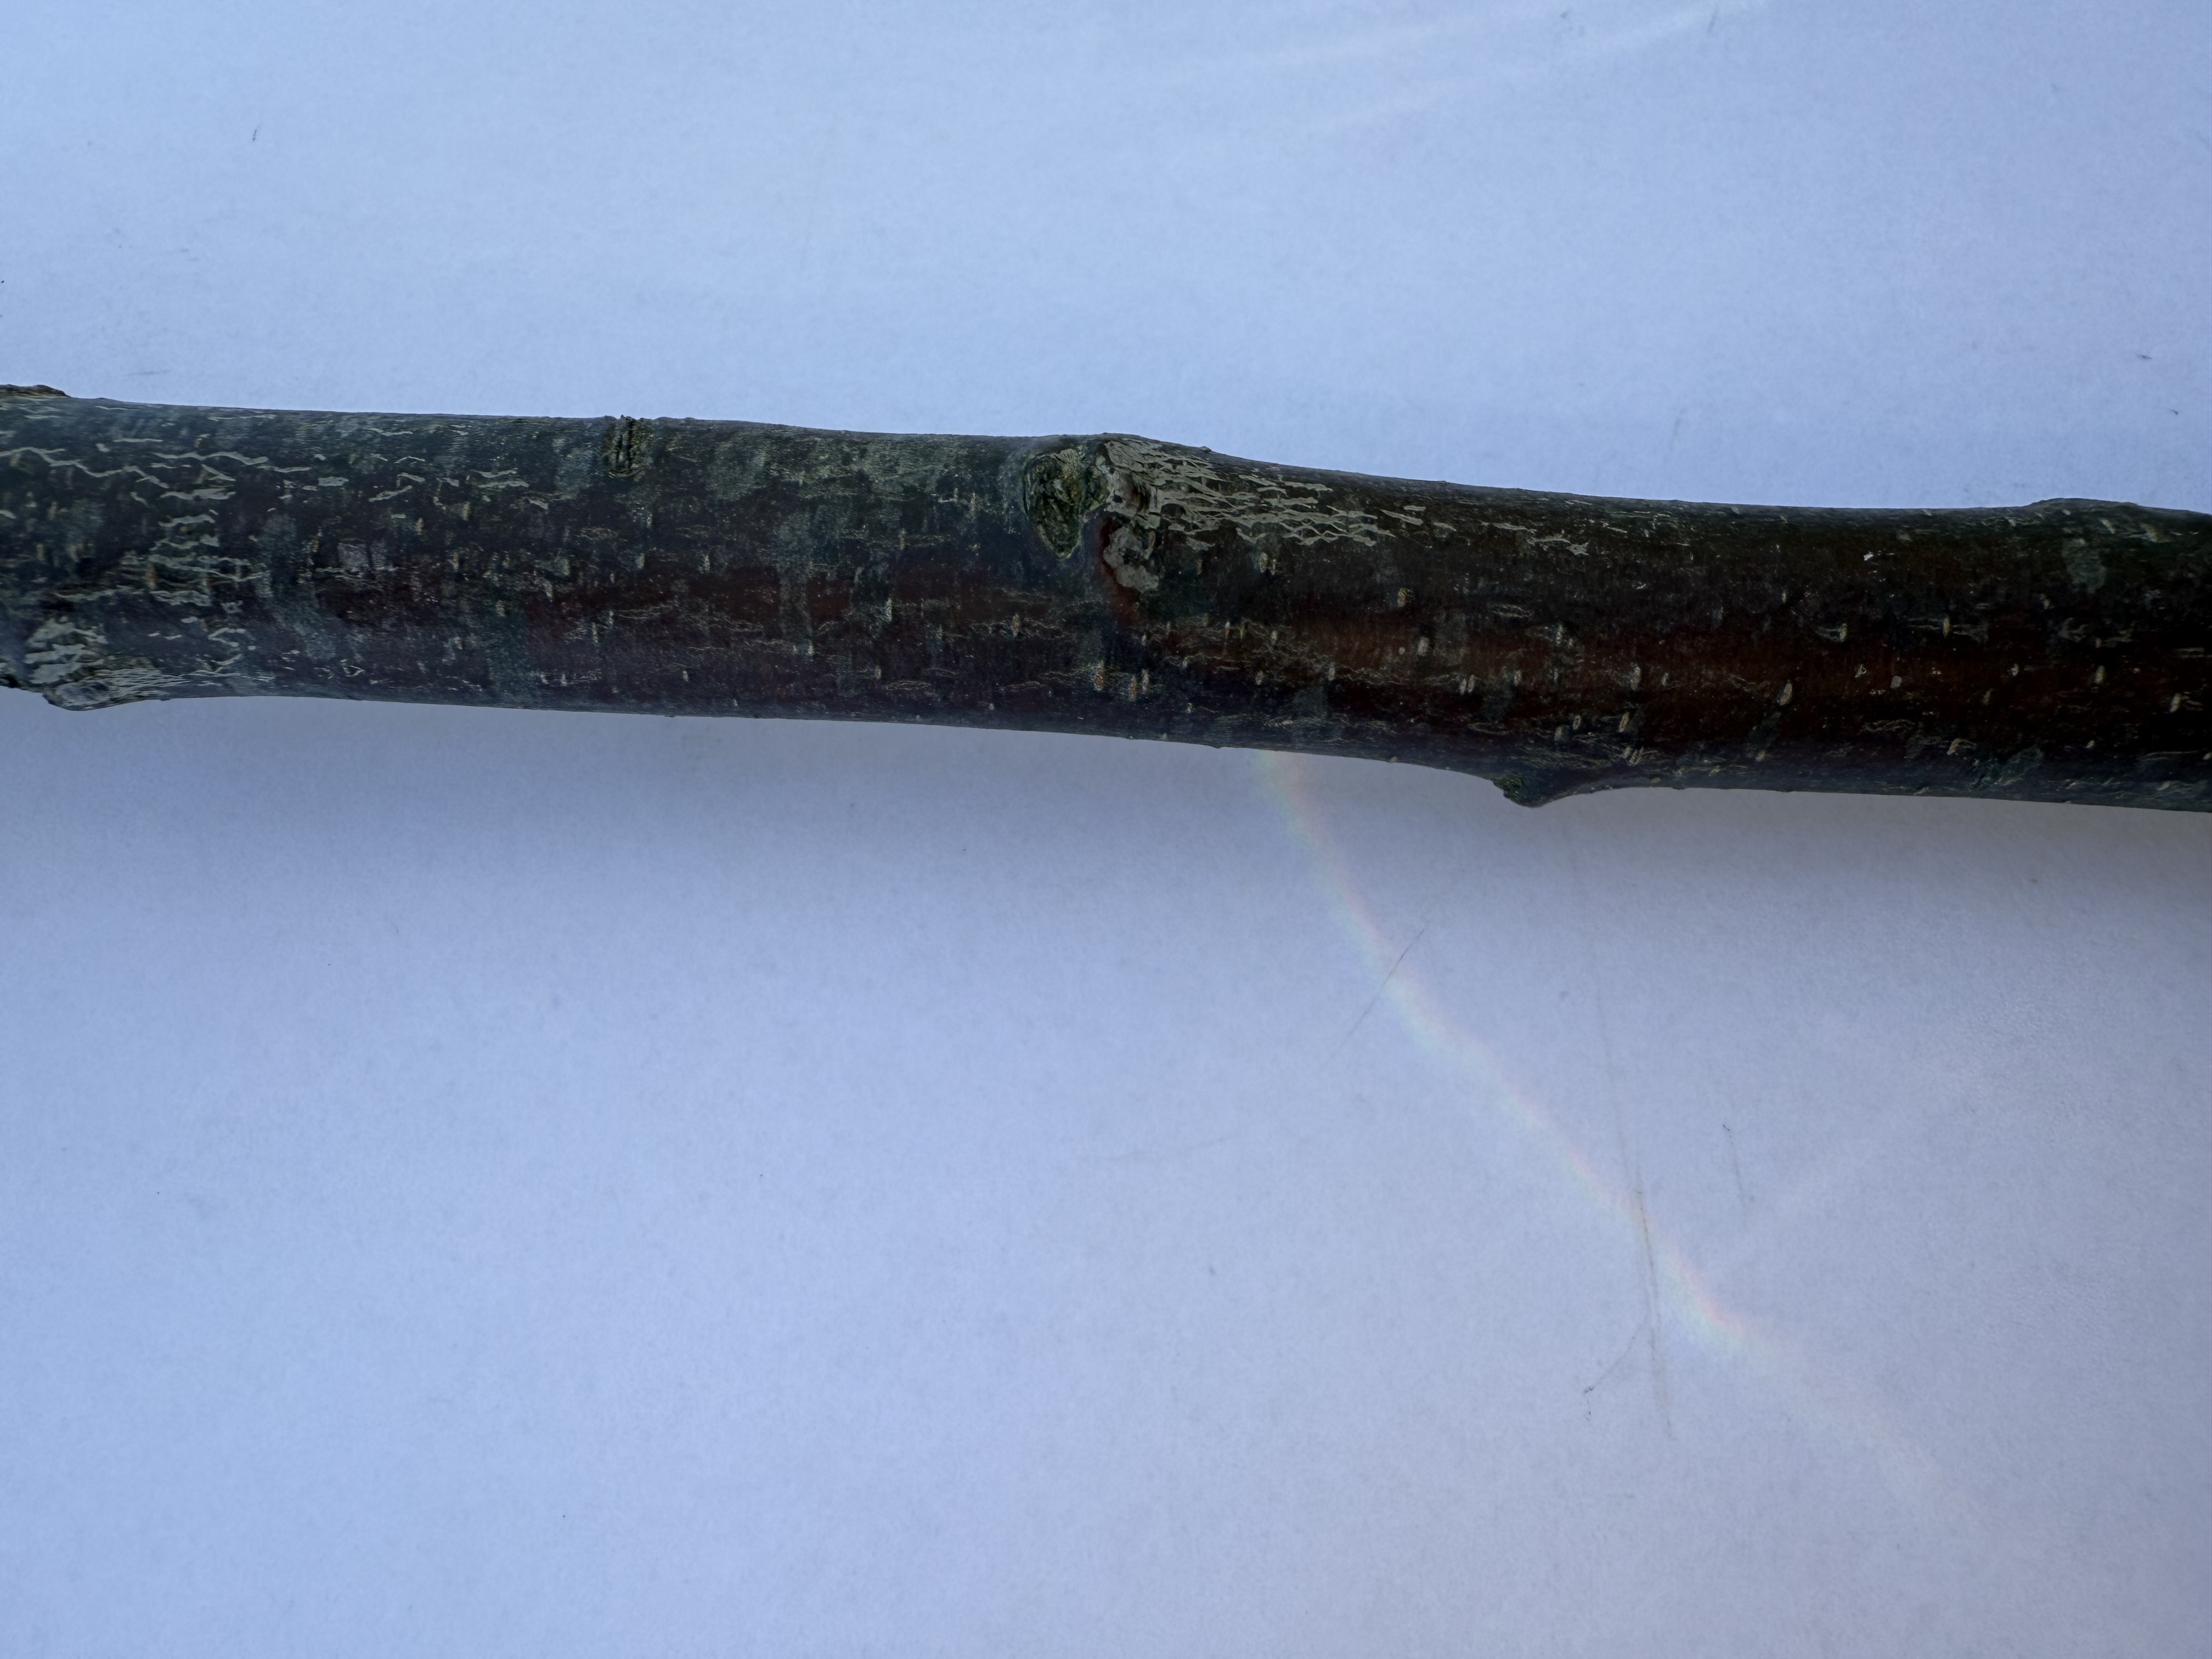
Variety: Fortune Plum